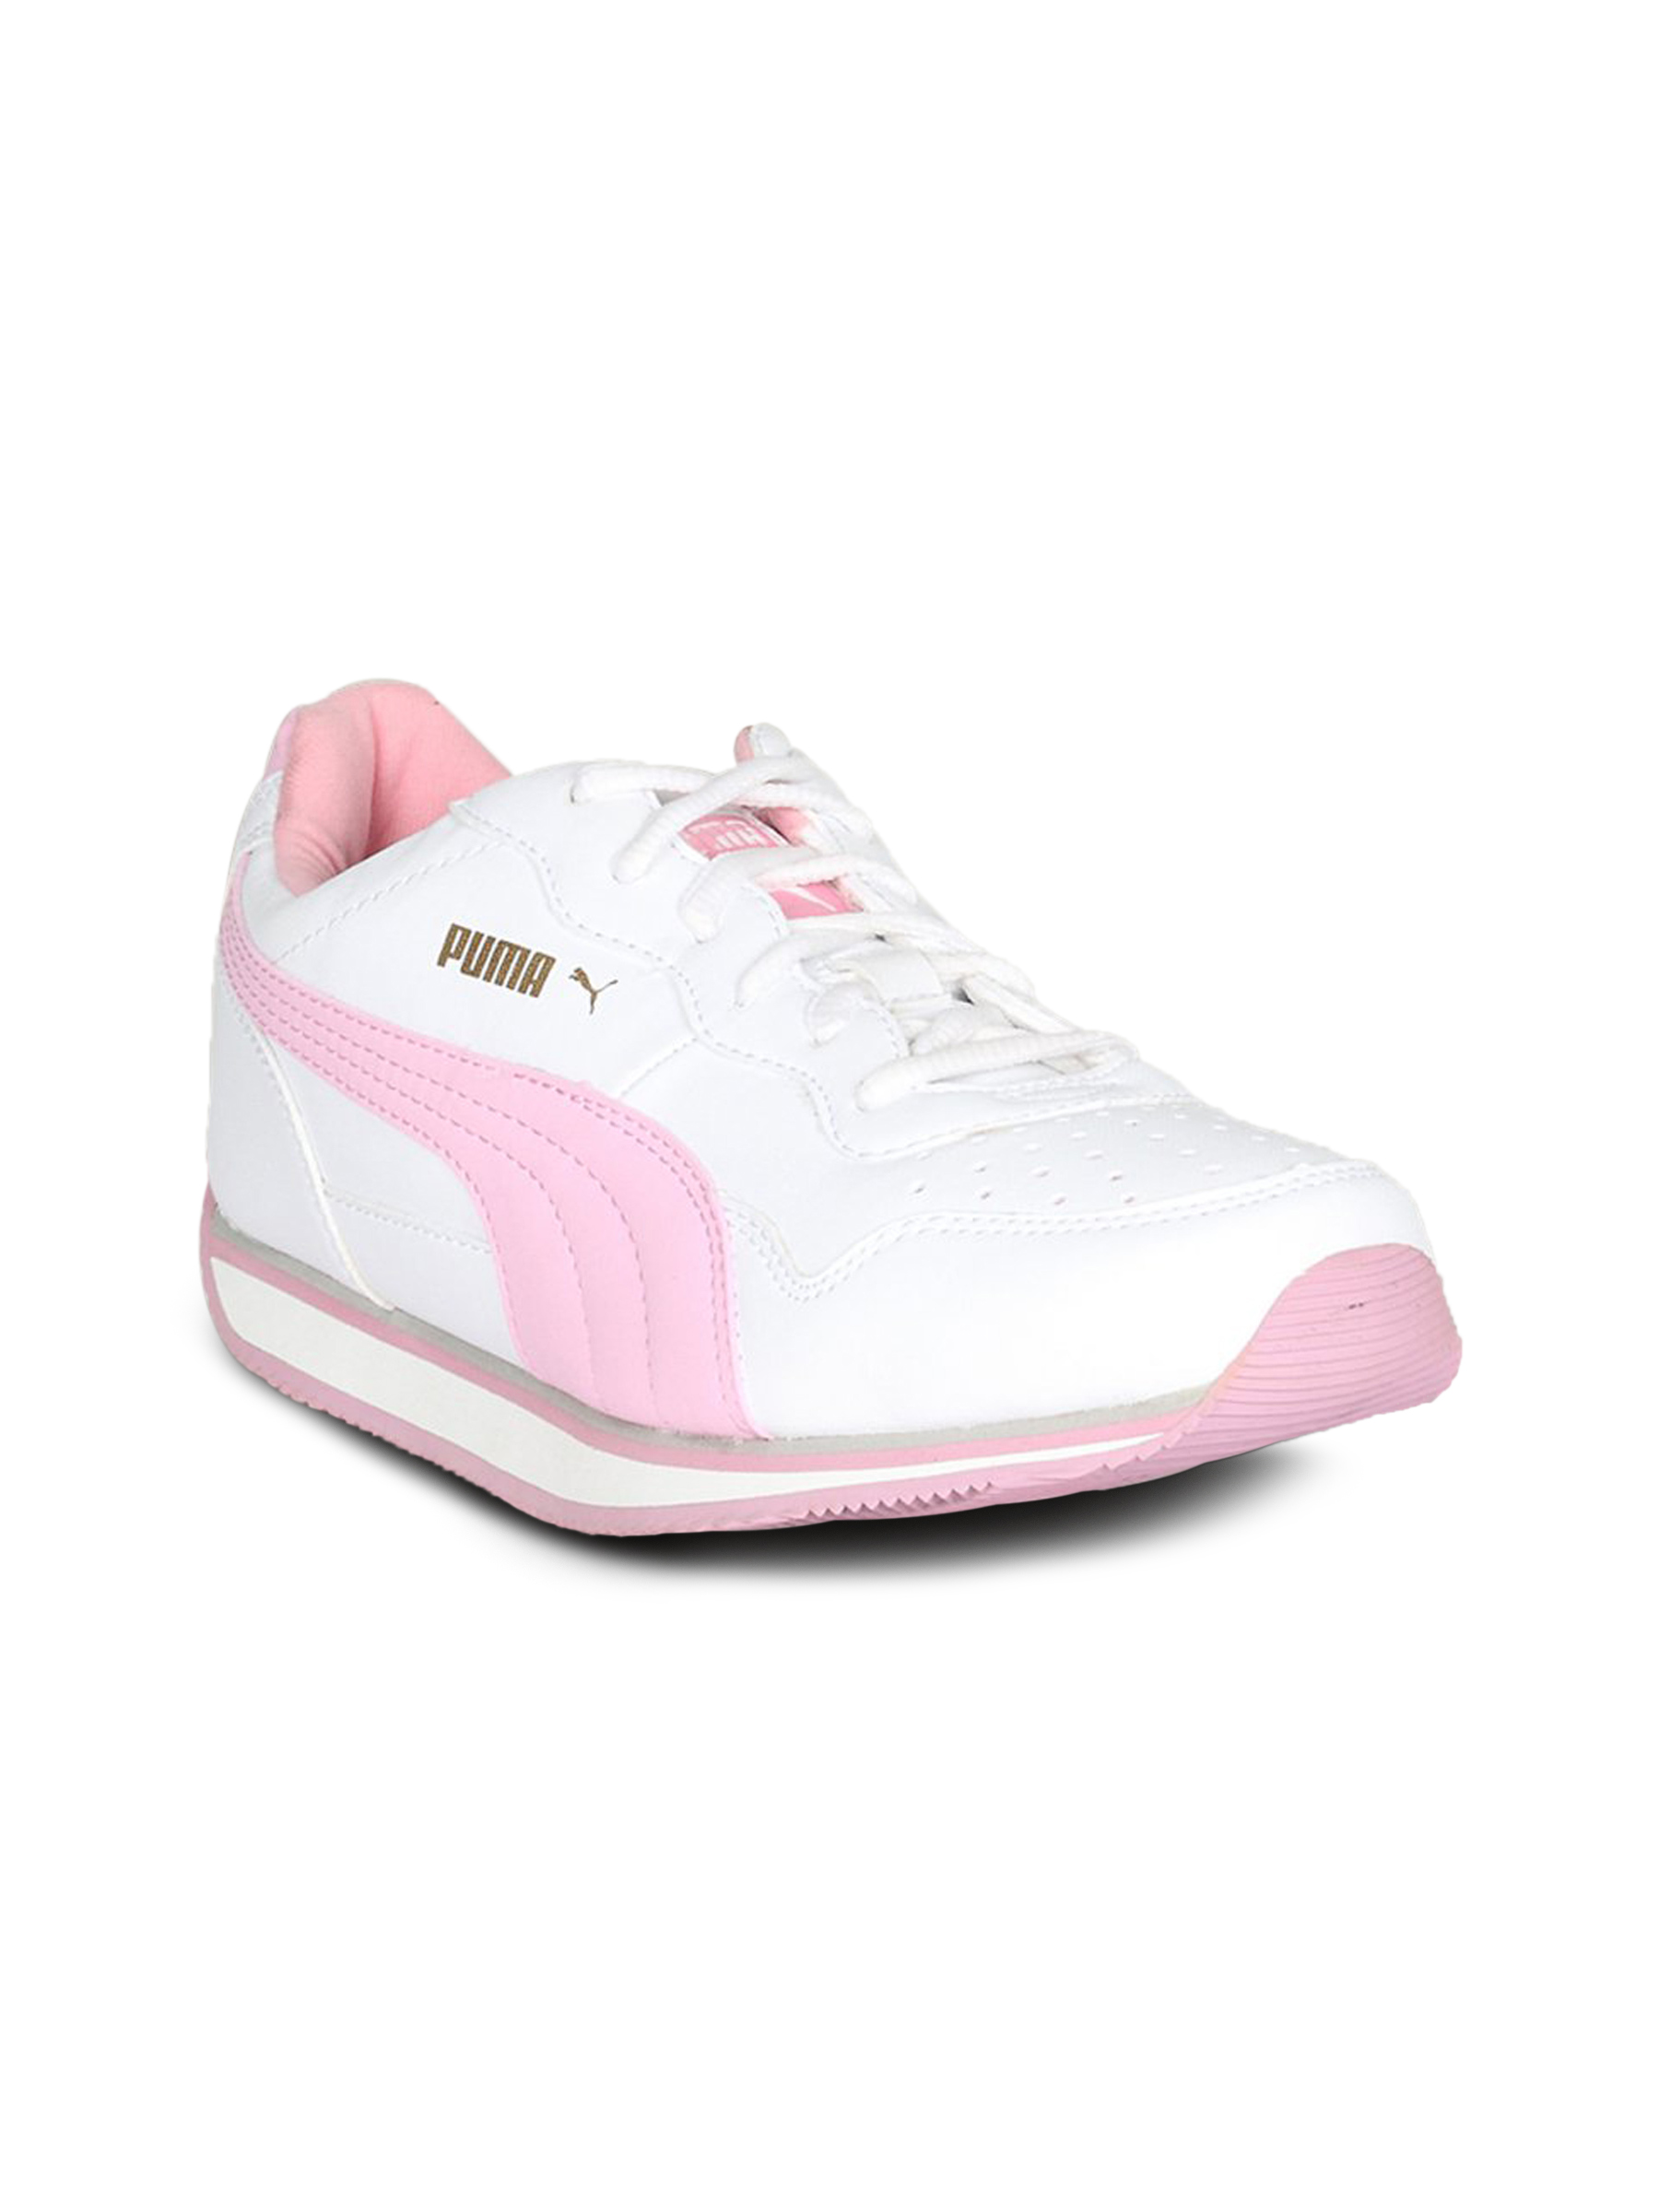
Puma Women Commander White Pink Shoe
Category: Footwear / Shoes / Sports Shoes
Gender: Women
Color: White
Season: Fall 2011
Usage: Sports